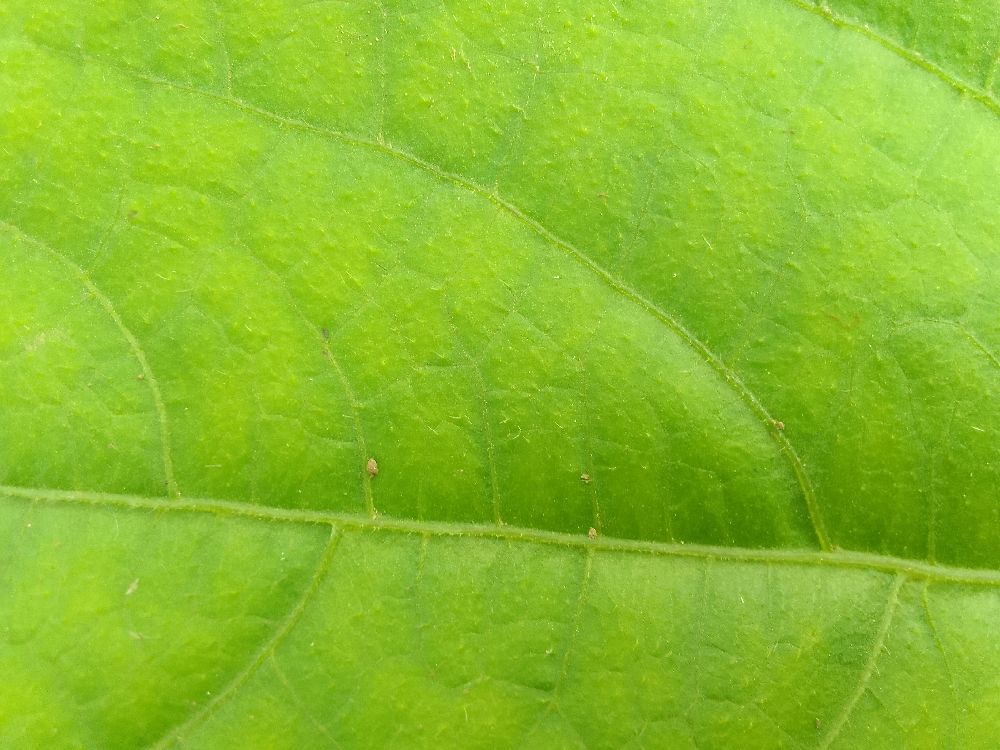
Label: healthy